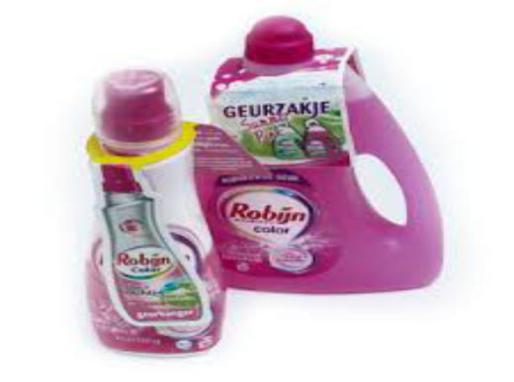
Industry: Necessities